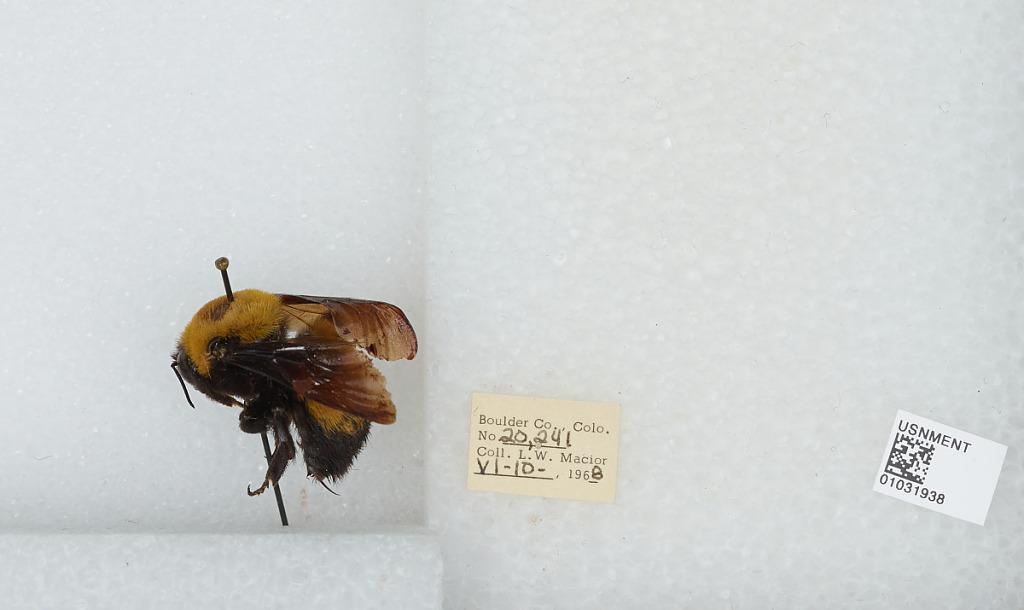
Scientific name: Bombus (Separatobombus) morrisoni Cresson
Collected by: L. Macior
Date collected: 1968-6-10
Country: United States
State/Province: Colorado
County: Boulder
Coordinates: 40.015, -105.27